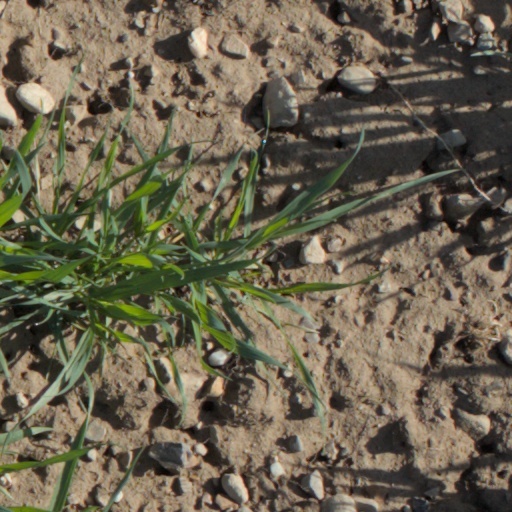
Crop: wheat